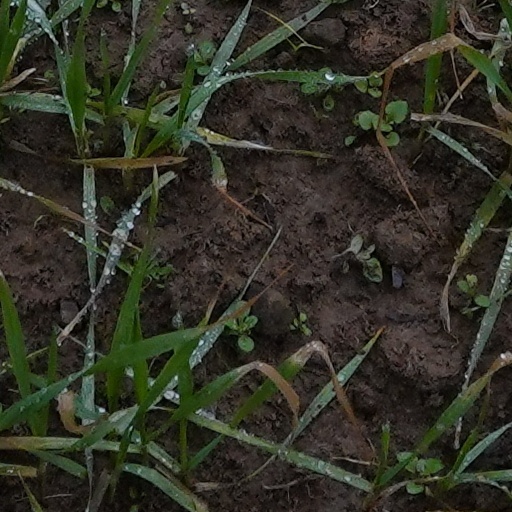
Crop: wheat